List of Panasonic camcorders

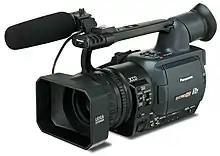
Panasonic AG HVX200

The AG-HVX200 is a fixed-lens hybrid camcorder released in December 2005 for 60 Hz market and April 2006 for 50 Hz market. The camcorder allows file-based recording onto P2 cards, as well recording SD footage onto traditional MiniDV cassettes.